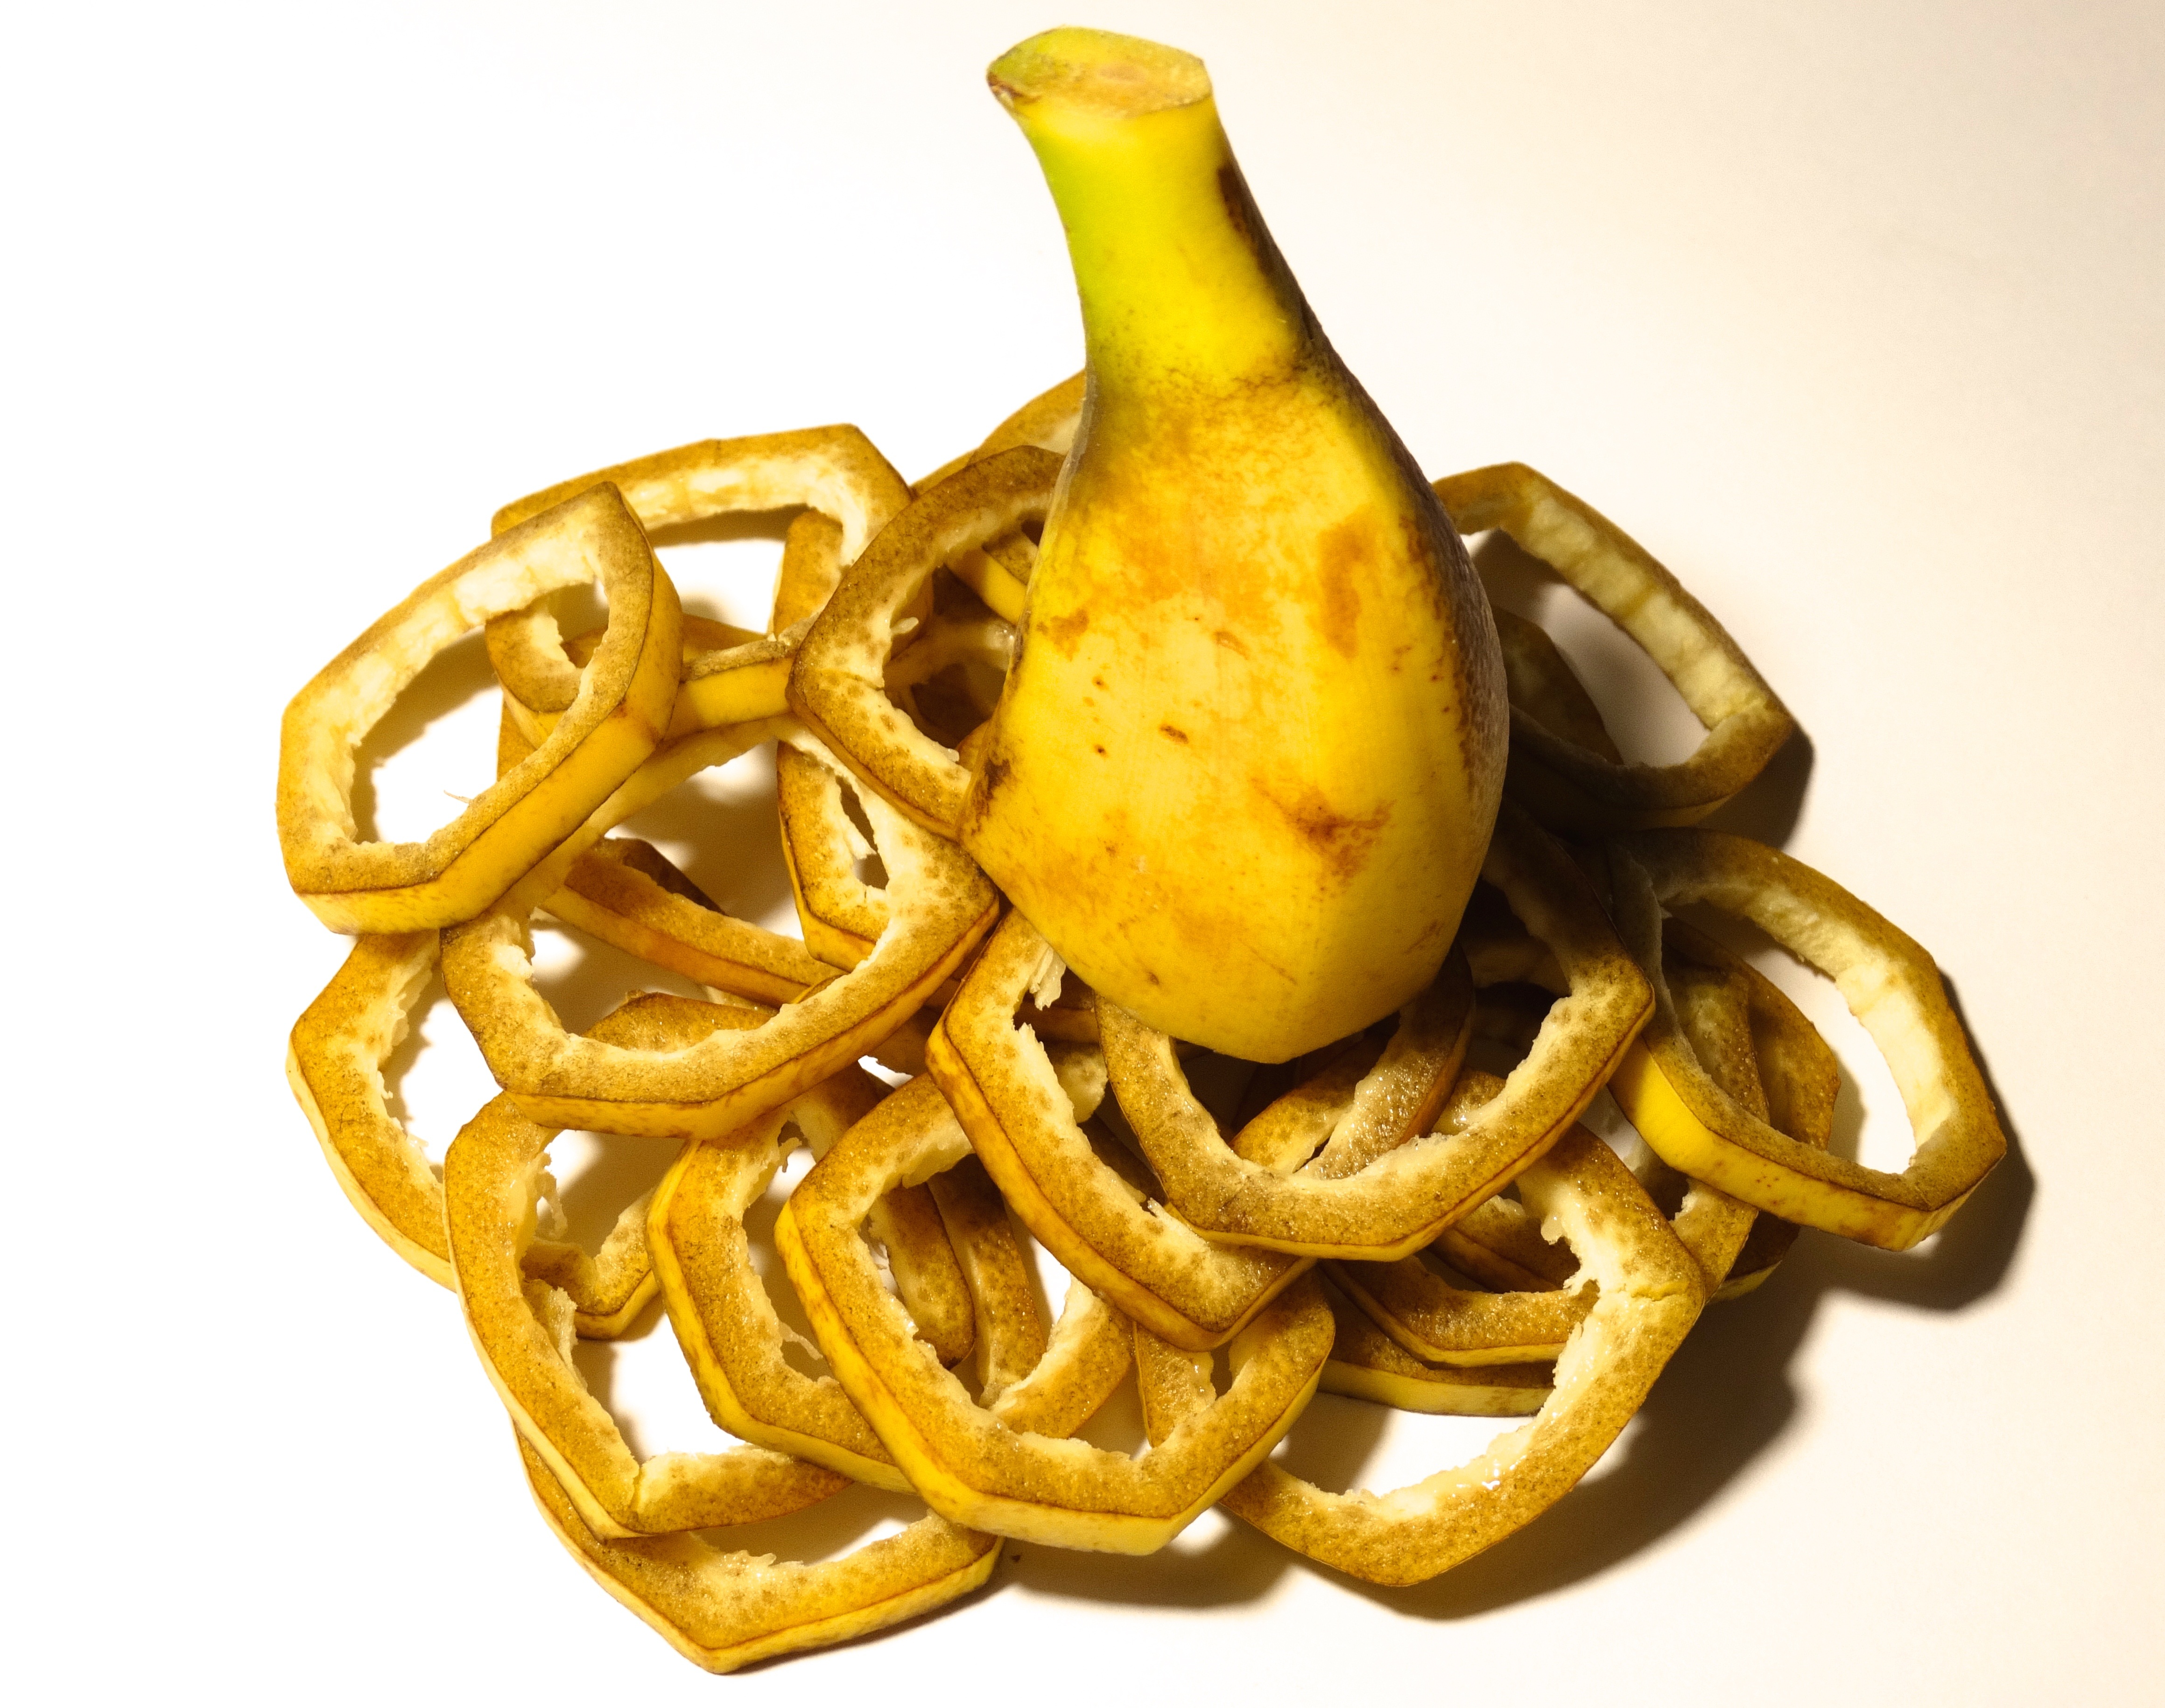
plant, fruit, dish, food, produce, vegetable, yellow, banana, cuisine, fruit bowl, banana peel, flowering plant, land plant, banana family, banenenraedchen